Marie-Rose Astié de Valsayre

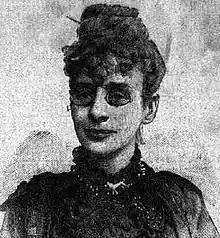
Marie-Rose Astié de Valsayre

Marie-Rose Astié de Valsayre (pen names, Jehan des Etrivières and la mère Marthe; 1846–1915) was a French violinist, feminist, nurse and writer, who is remembered for attempting to overturn legislation prohibiting women from wearing trousers and for a fencing duel she had with an American woman. After studying medicine, she had provided emergency services during the Franco-Prussian War in 1870. In 1889, she created the "Ligue de l'Affranchissement des femmes" (League of Women's Enfranchisement) calling for women to be added to the electoral lists.